Ronald Clark O'Bryan

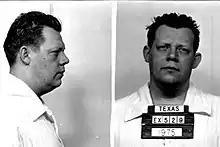
Ronald Clark O'Bryan after entering death row

Although police never discovered when or where O'Bryan bought the poison, he was arrested for Timothy's murder on November 5, 1974. He was indicted on one count of capital murder and four counts of attempted murder. O'Bryan entered a plea of not guilty to all five counts. O'Bryan's trial began in Houston on May 5, 1975. During the trial, a chemist who was acquainted with O'Bryan testified that in summer 1973, O'Bryan contacted him asking about cyanide and how much would be fatal. A chemical supply salesman also testified that O'Bryan had asked him how to purchase cyanide. Friends and co-workers testified that in the months before Timothy's death, O'Bryan showed an "unusual interest" in cyanide and spoke about how much it would take to kill a person. O'Bryan's sister-in-law and brother-in-law testified that on the day of Timothy's funeral, he spoke of using the money from Timothy's insurance policy to take a long vacation and buy other items. Additionally, his wife rejected the claim that Timothy chose the Pixy Stix, stating that O'Bryan had, in fact, forced him to choose the Stix. O'Bryan continued to maintain his innocence. His defense mainly drew upon the decades-old urban legend concerning a "mad poisoner" who hands out Halloween candy laced with poison or needles or candy apples with razor blades inserted. These stories have persisted despite the fact that there are no documented instances of strangers poisoning Halloween candy.